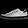
Label: Sneaker